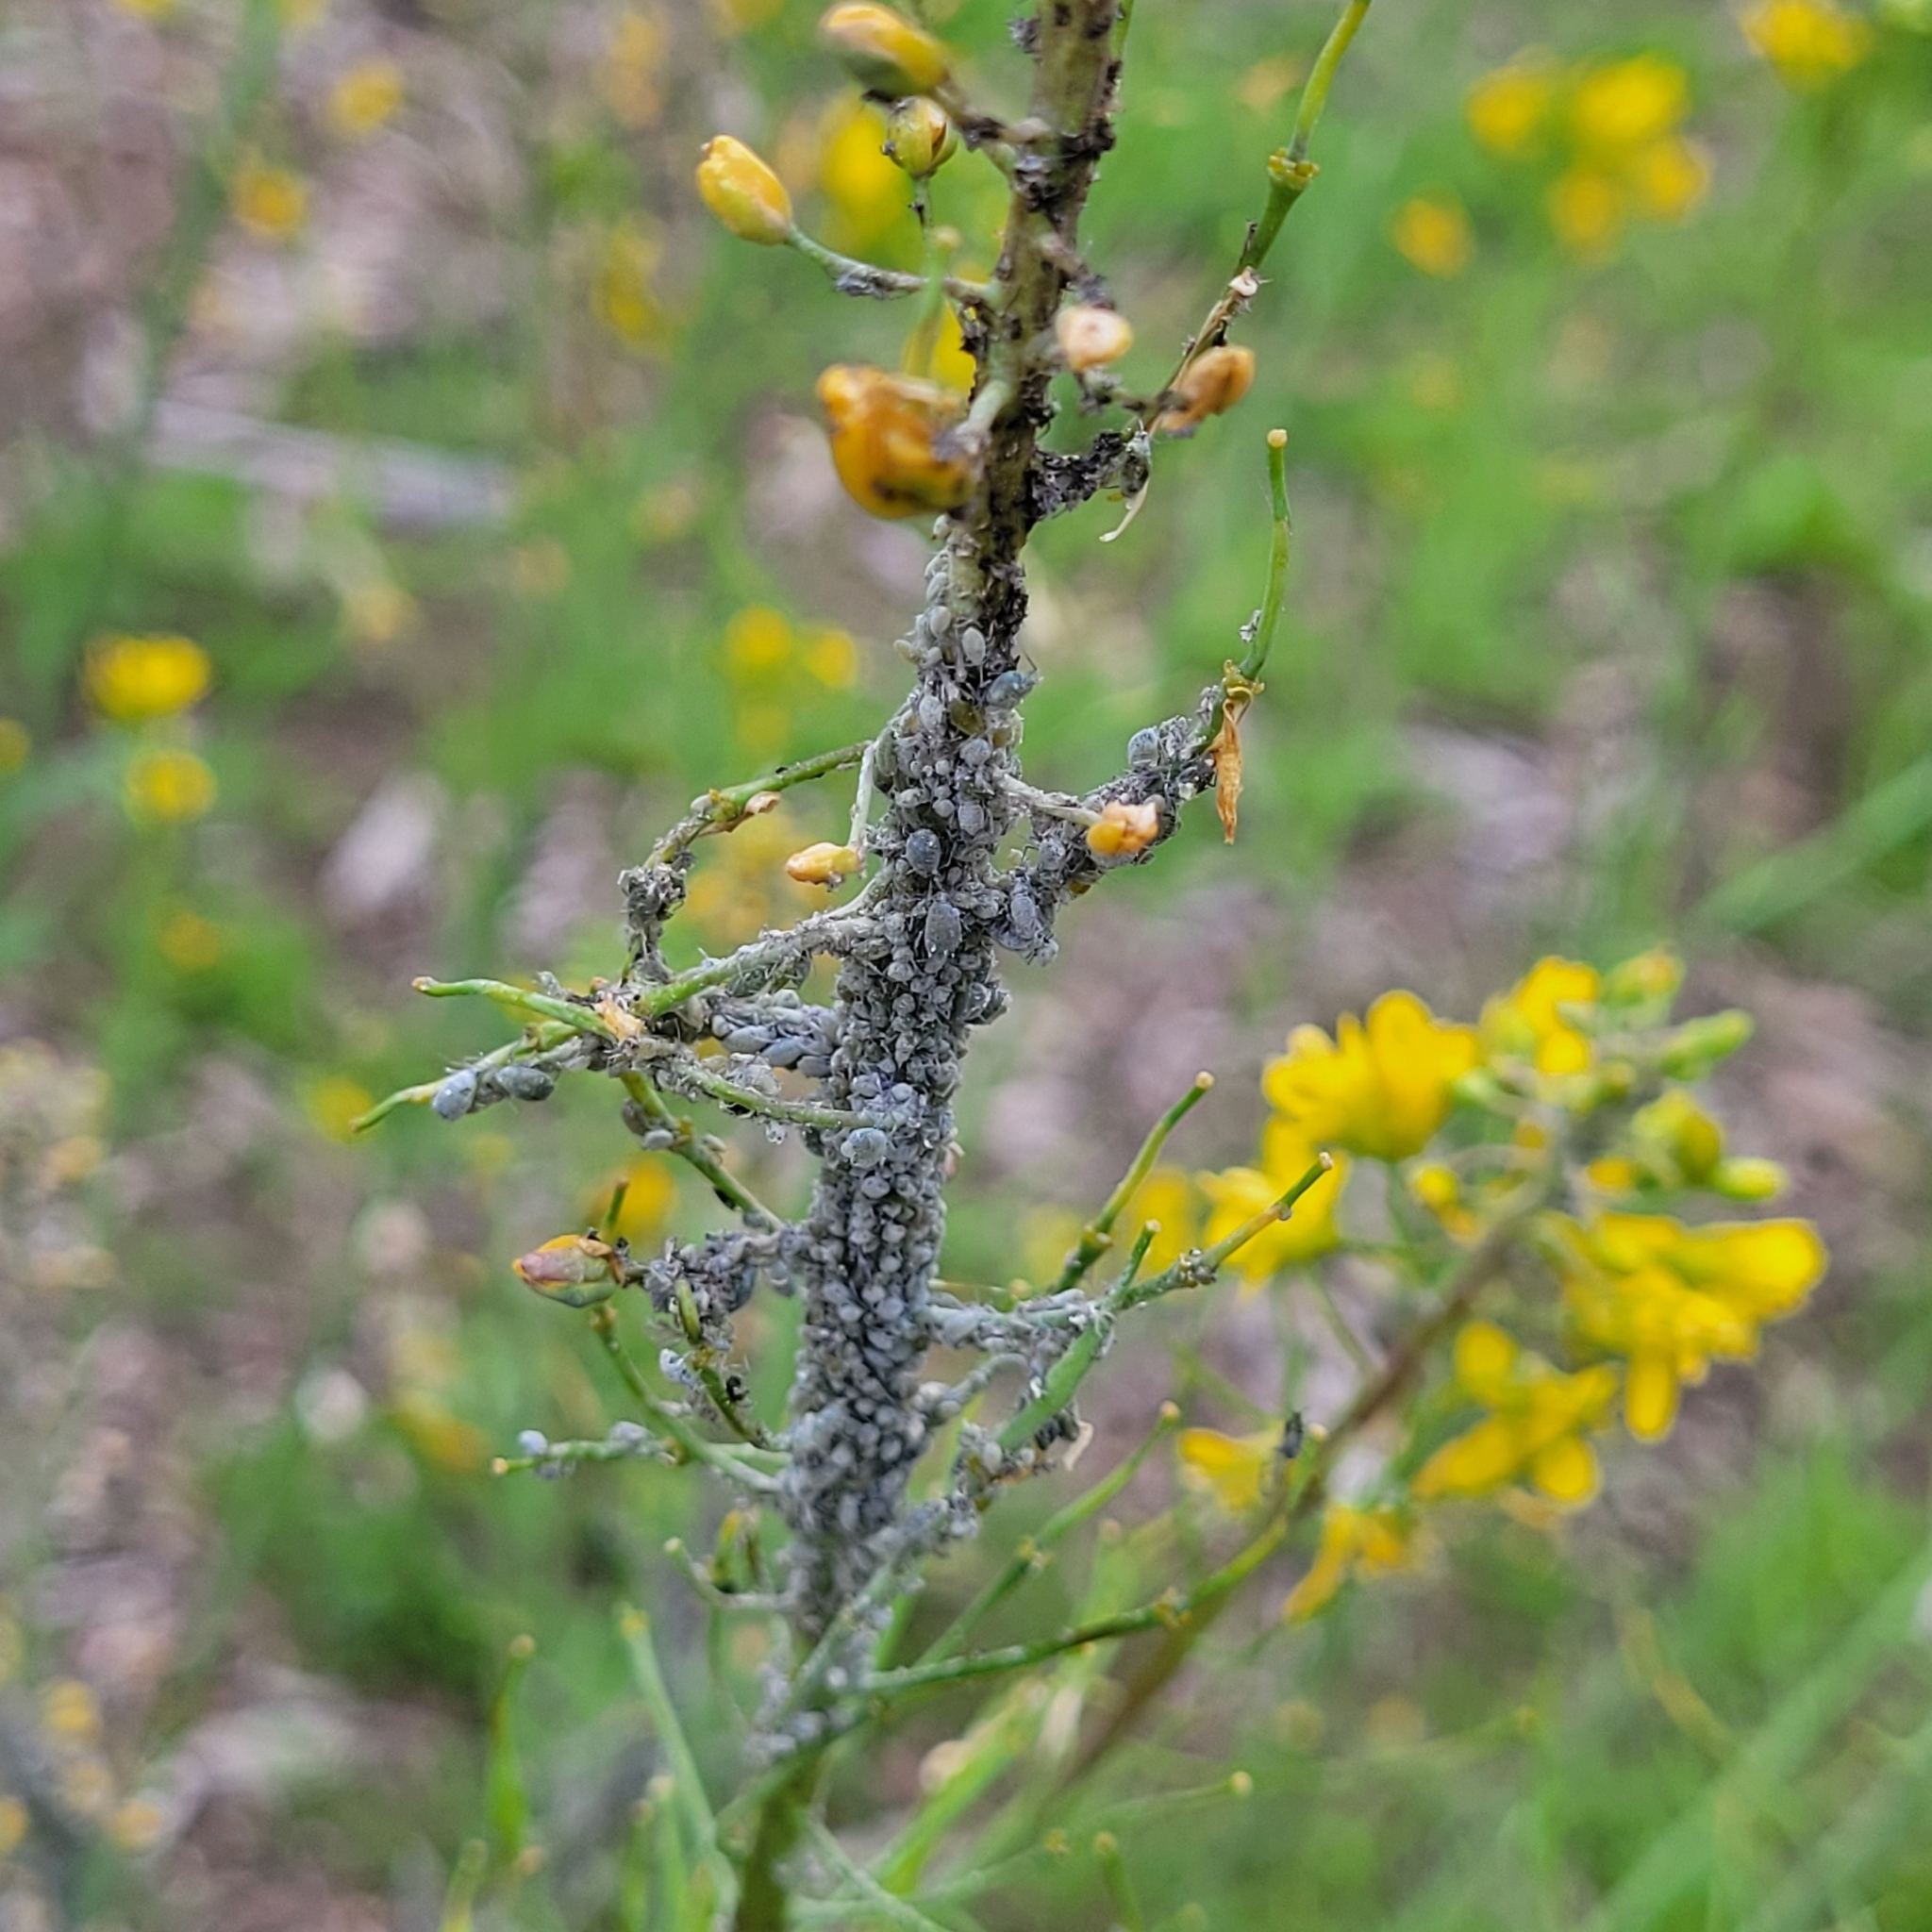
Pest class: cabbage_aphid